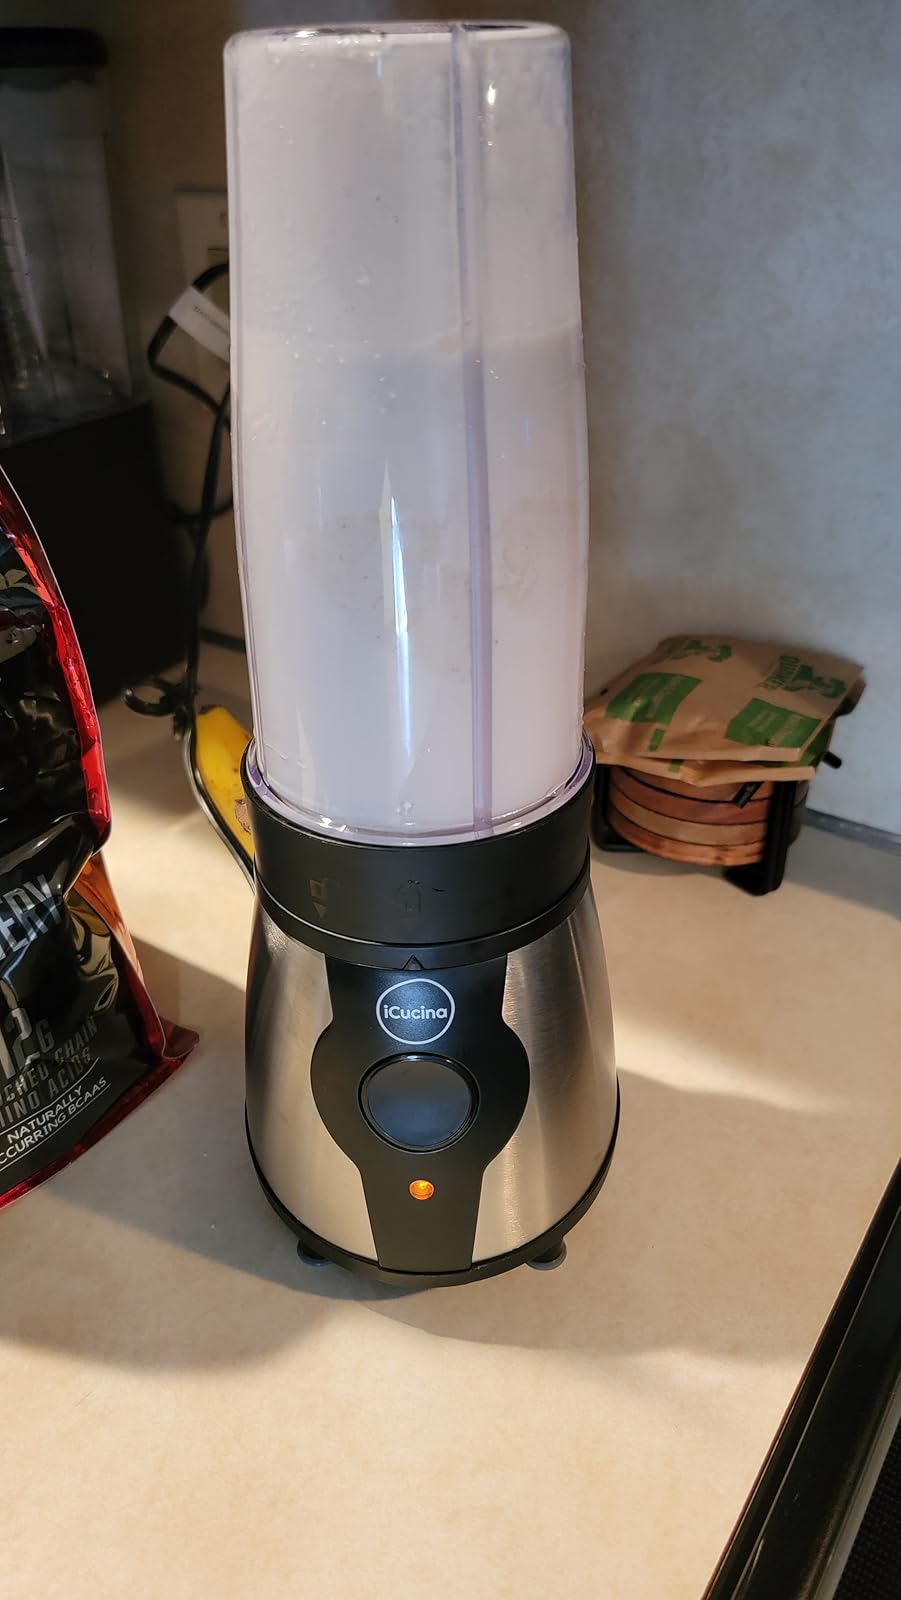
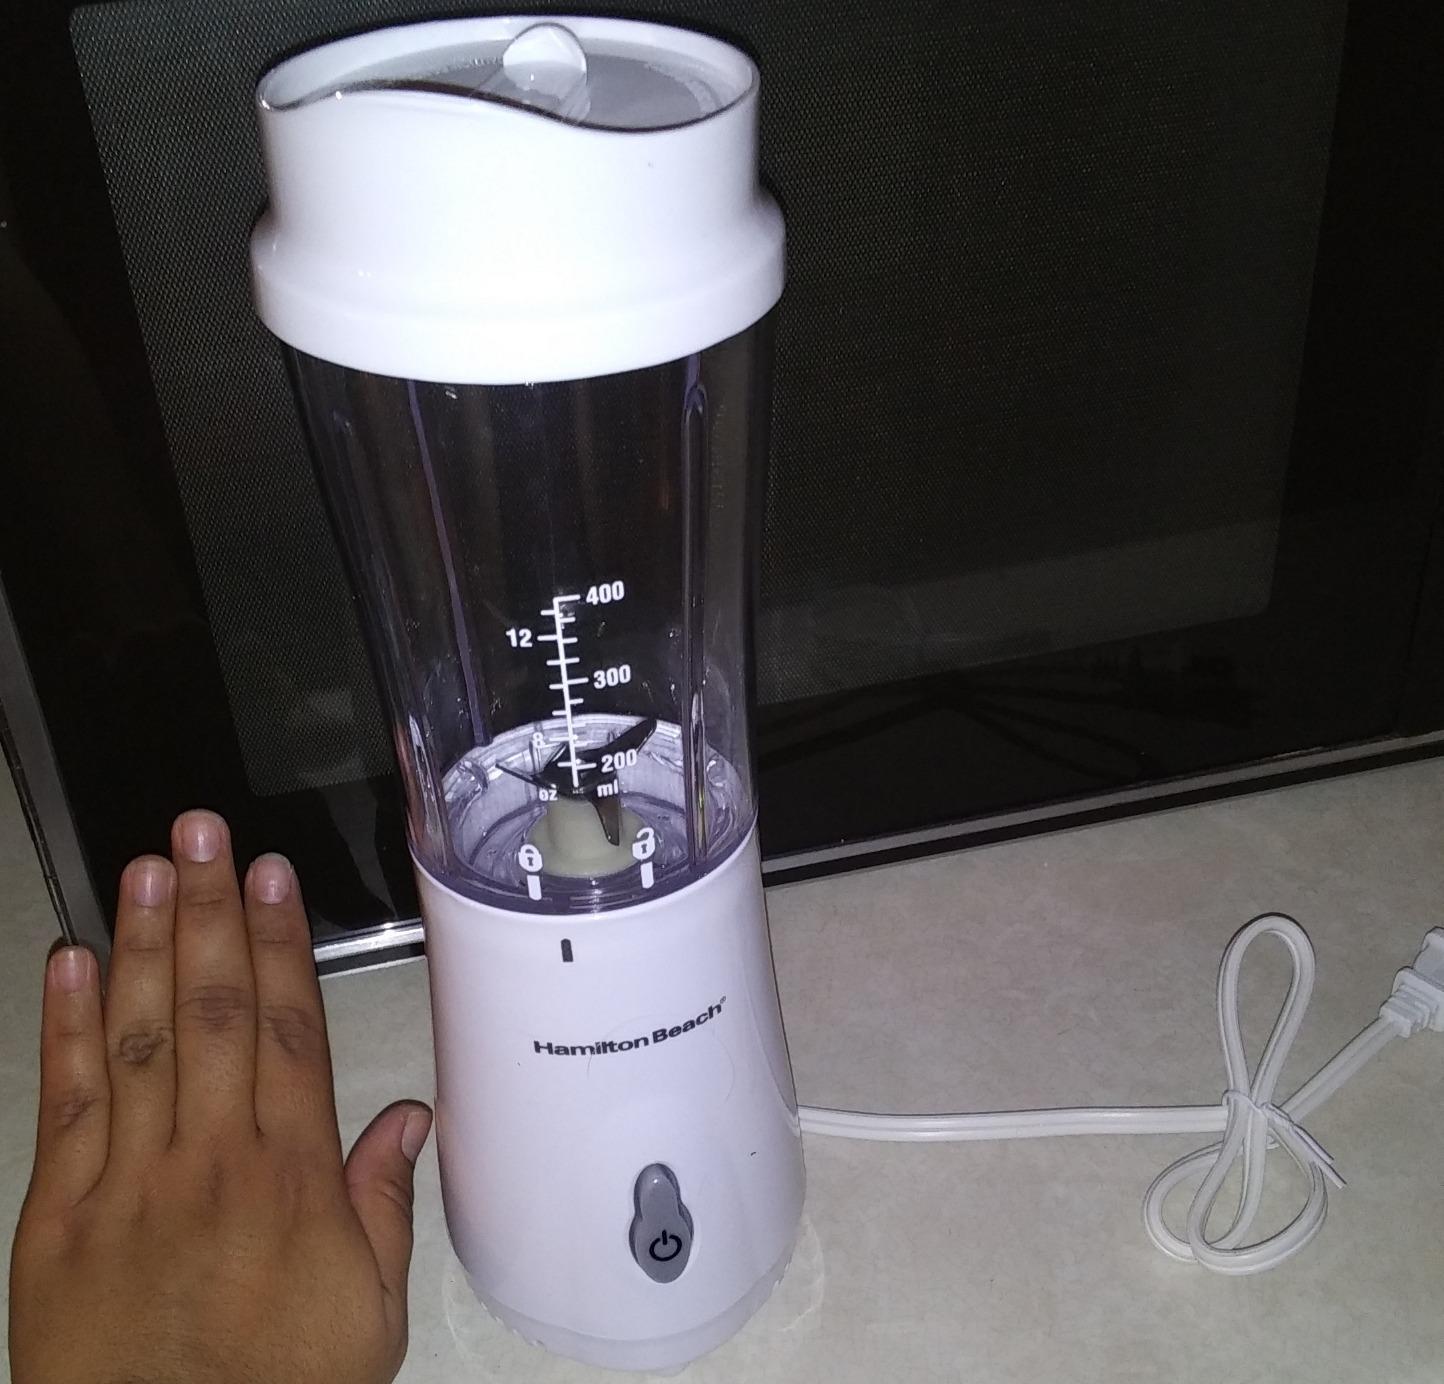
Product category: items_blender
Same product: no